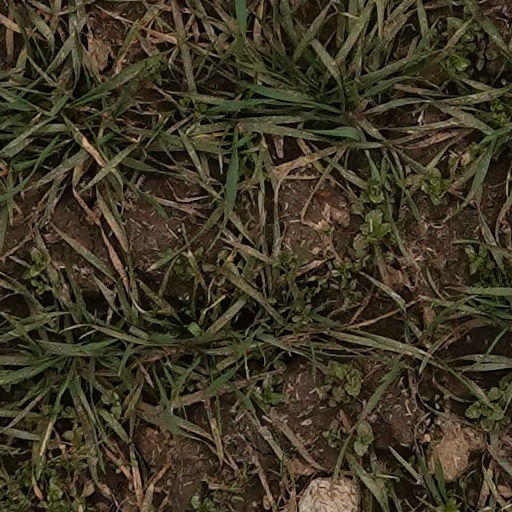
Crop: wheat